SMS G132

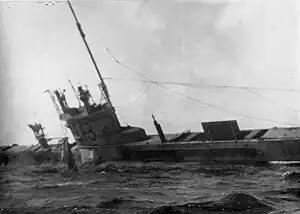
The British submarine "E13" aground after being attacked by "G132"

On the night of 18/19 August 1915, the British submarine , ran aground in Danish territorial waters near Saltholm in the Øresund. The Danish torpedo boat "Narhvalen" arrived at on the morning of 19 August and her commanding officer informed "E13" that the submarine had 24 hours to leave Danish waters before being interned. "G132" then arrived and finding that the submarine was guarded by two Danish torpedo boats ("Støren" and "Søulven"), left. "G132"s commanding officer, Oberleutnant zur See Paul Graf von Montgelas, reported the presence of "E13" by radio. The German commander of the Baltic Coast Defence Division, Rear Admiral Robert Mischke, then ordered "G132" to sink "E13". "G132" then returned and proceeded to attack "E13", firing a torpedo that failed to hit, and shelling the submarine. "E13"s crew then abandoned ship, but "G132" continued to fire at them, and the firing only stopped when "Søulven" placed herself between "G132" and the survivors. The incident resulted in strong diplomatic protests by Denmark about the violation of the country's neutrality.